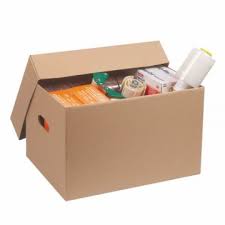
Label: cardboard